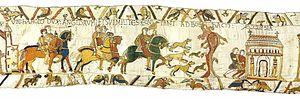
La Tapisserie de Bayeux, aussi connue sous le nom de Tapisserie de la reine Mathilde, et plus anciennement «
Bosham est un petit village côtier et une commune du district de Chichester, dans le West Sussex. Il est distant d'environ 3 miles de Chichester depuis l'ouest.